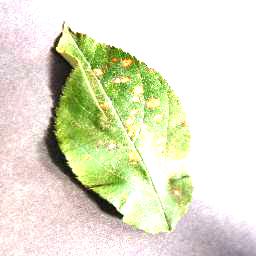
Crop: apple
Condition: cedar_rust